Tommy Douglas

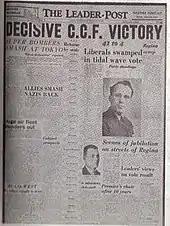
"The Leader-Post" announces the CCF victory, 1944

Despite being a federal Member of Parliament and not yet an MLA, Douglas was elected the leader of the Saskatchewan CCF in 1942 after successfully challenging the incumbent leader, George Hara Williams, but did not resign from the House of Commons until 1 June 1944. He led the CCF to power in 15 June 1944 provincial election, winning 47 of 52 seats in the Legislative Assembly of Saskatchewan, and thus forming the first social democratic government in not only Canada but all of North America. As premier, Douglas attended the coronation of Elizabeth II in June 1953.